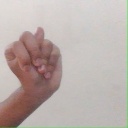
अक्षर: न